Djajadiningrat family

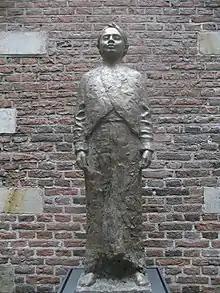
Memorial statue of Hoesein Djajadiningrat in Leiden, Netherlands

Later marriages into the Javanese reigning dynasties further cemented the Djajadiningrat family's hold on power, as was shown by the career of R.T.A. Natadiningrat and his eldest son, R.T. Sutadiningrat, who both ruled in succession as Regents of Serang, in Banten. After an alleged involvement in a peasant revolt, he latter was succeeded by his younger brother, the progressive "Raden Toemenggong" Bagoes Djajawinata.